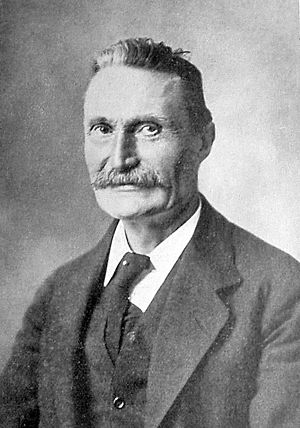
Otto Liebe
Carl Julius Otto Liebe (født 24. maj 1860, død 21. marts 1929). Dansk jurist og statsminister fra 30. marts 1920 til 5. april 1920.
Carl Julius Otto Liebe var en dansk jurist og statsminister fra 30. marts 1920 til 5. april 1920. Han var desuden justitsminister i samme kortlivede regering.